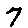
Label: 7